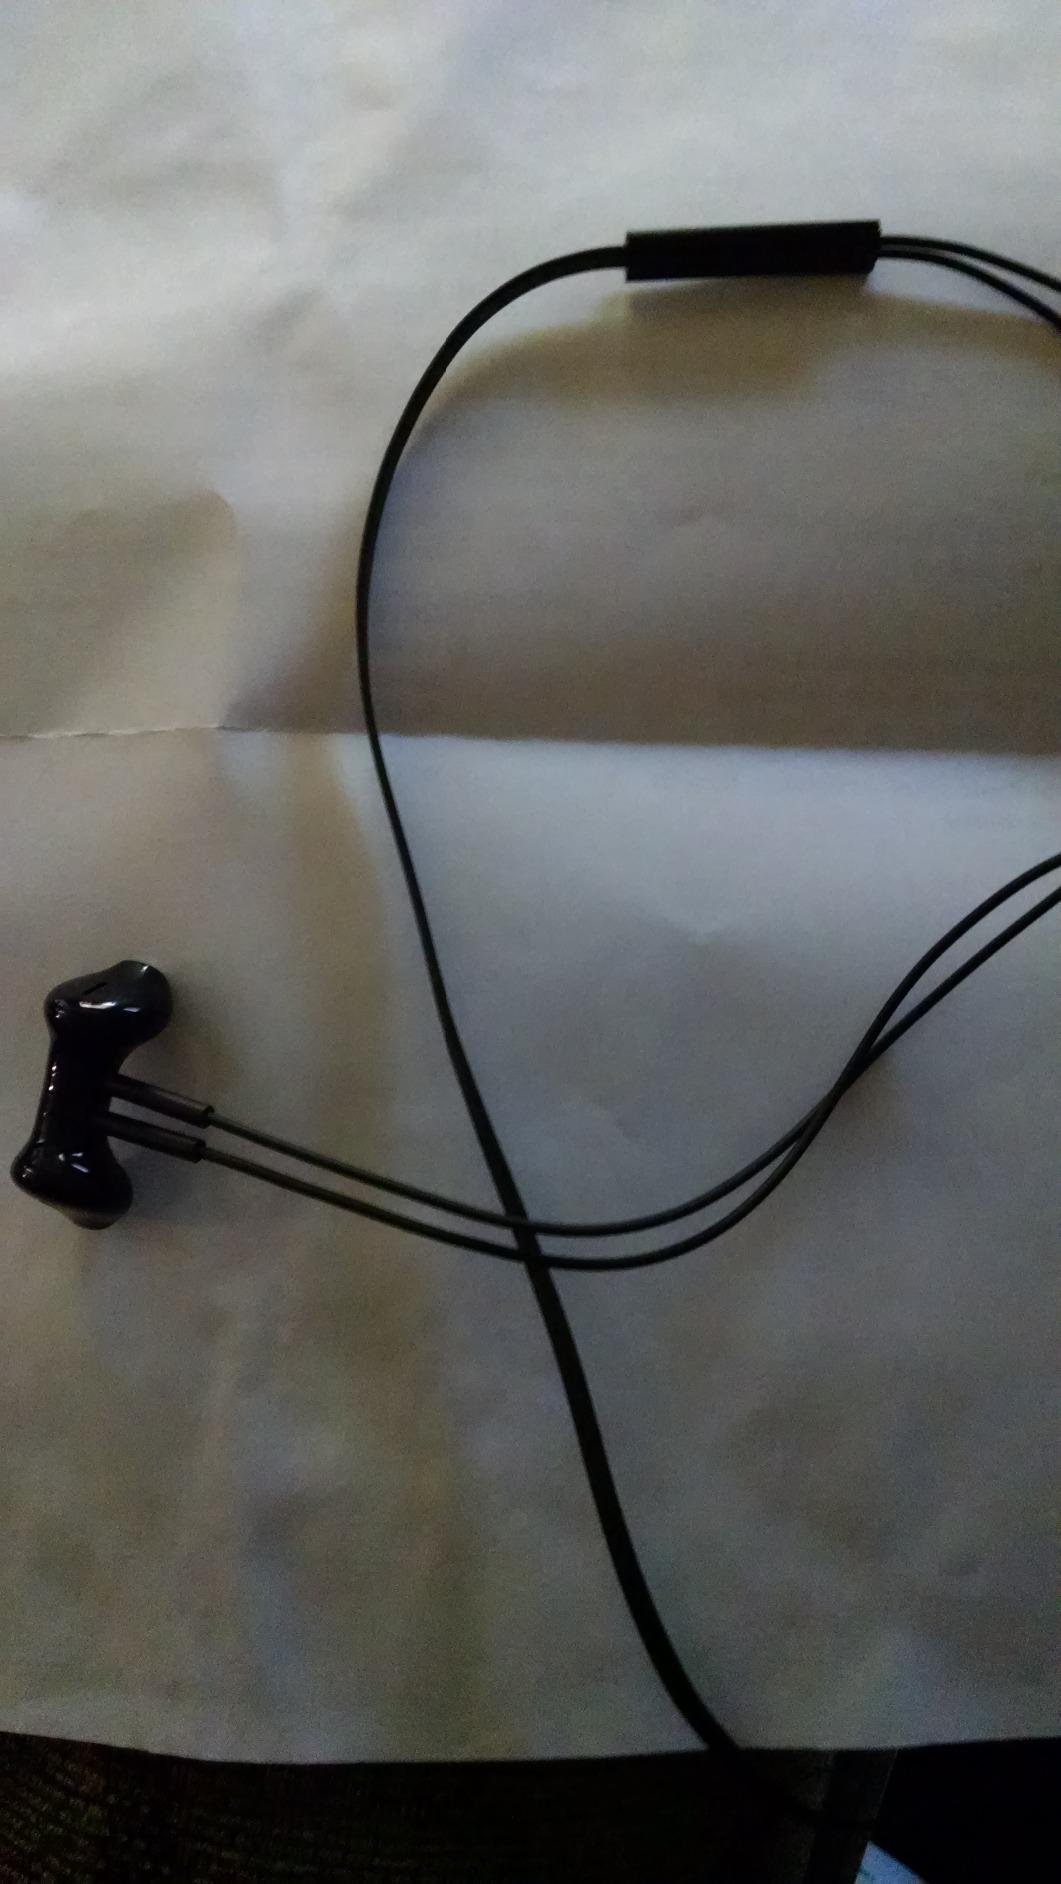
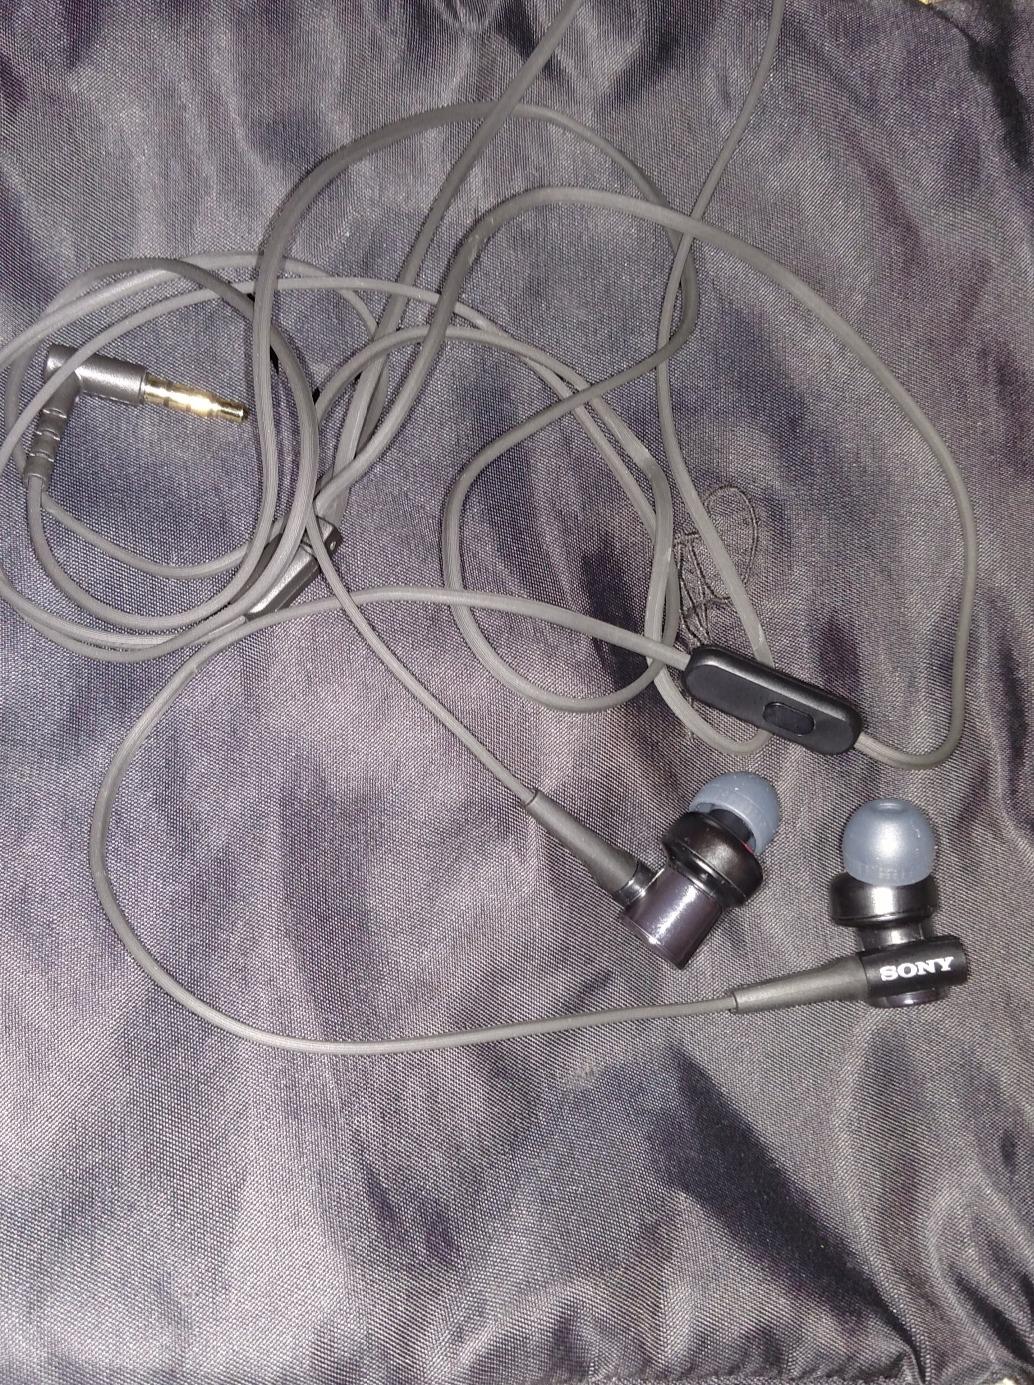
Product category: headphones
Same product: no